Starlancer

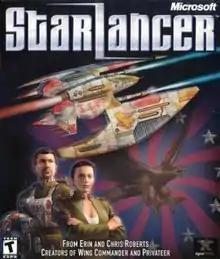
Windows cover art

Starlancer is a space-based science fiction flight simulator computer game, created by Erin and Chris Roberts, and developed by Warthog Games under the auspices of Digital Anvil.